Carl Frederik Sørensen

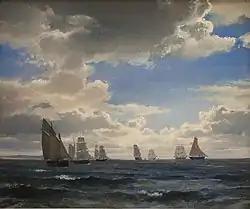
Carl Frederik Sørensen: "Sailing Ships in the Strait South of Kronborg" (1857)

Carl Frederik Sørensen (8 February 1818, Besser, Samsø – 24 January 1879, Copenhagen) was a Danish artist who specialized in marine painting. His paintings not only attracted customers in Denmark but also in the courts of St Petersburg, London and Athens.